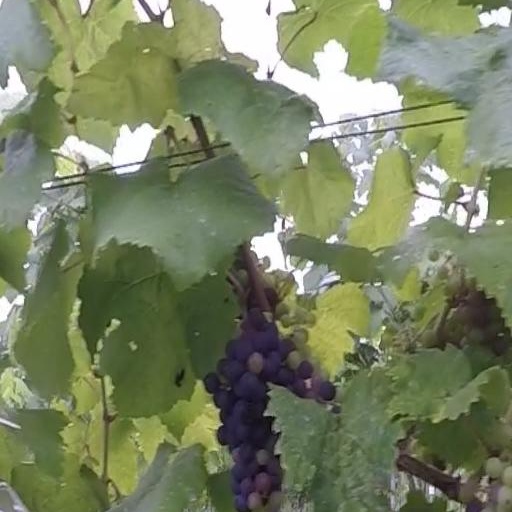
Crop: grape